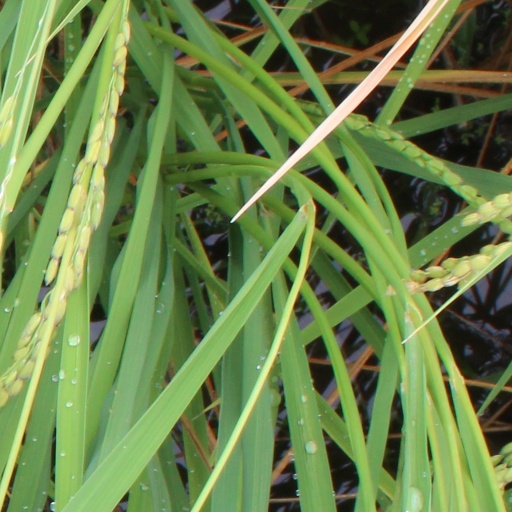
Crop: rice